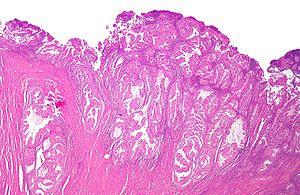
Le cancer de l'endomètre, appelé aussi cancer du corps utérin, est le cancer qui se développe à partir de l'endomètre qui est le tissu de l'utérus où se produit la nidation. Au sens strict, ce terme générique désigne l'ensemble des tumeurs malignes de l'endomètre. Dans l'usage, il désigne l'adénocarcinome de l'endomètre.